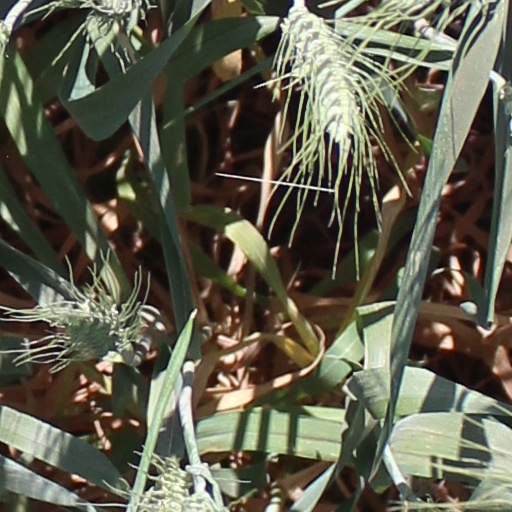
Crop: wheat